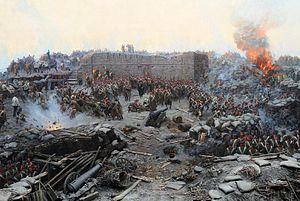
Franz Alexeïevitch Roubaud né le 15 juin 1856 et mort le 13 mars 1928, est un peintre d'histoire et de batailles ukrainien qui a réalisé certaines des plus grandes et des plus célèbres fresques de bataille.
La bataille de Malakoff fut l'affrontement décisif du siège de Sébastopol durant la guerre de Crimée. La victoire française contre les défenseurs russes entraîna la chute de la ville et contribua à hâter la fin du conflit.